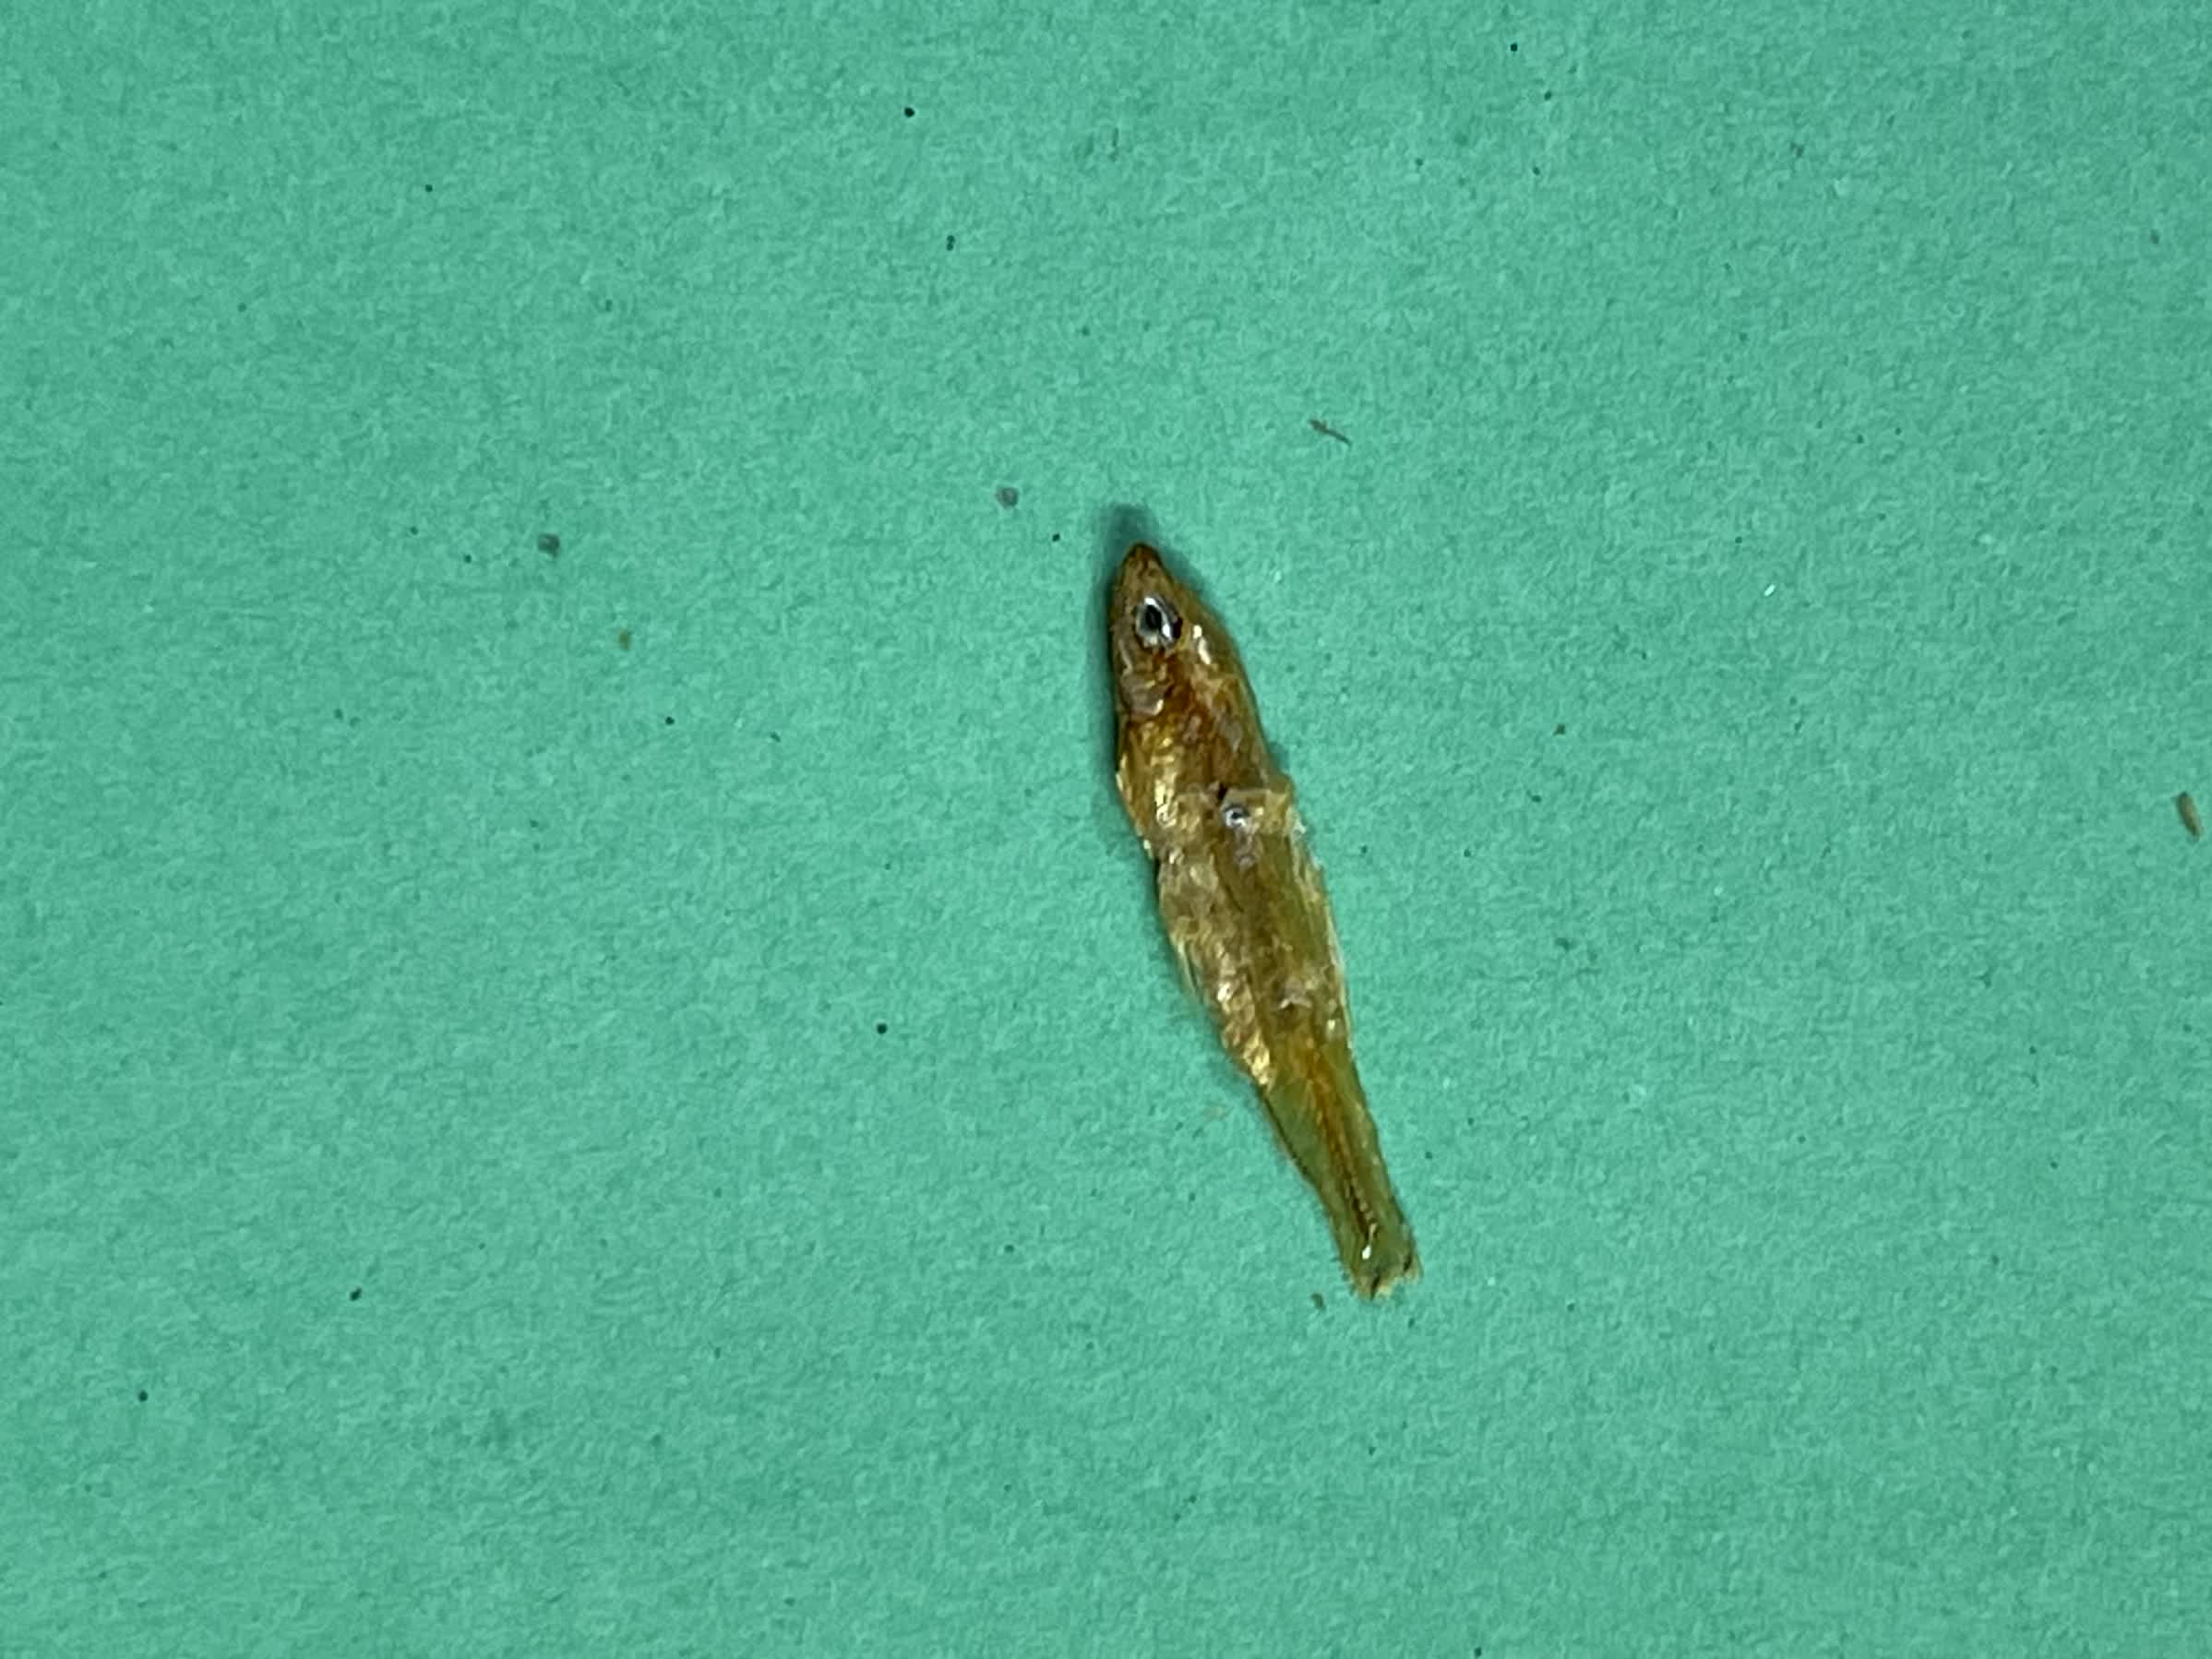
Species: kachki